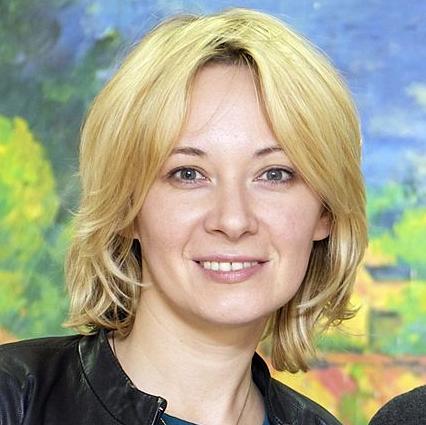
Age: 34